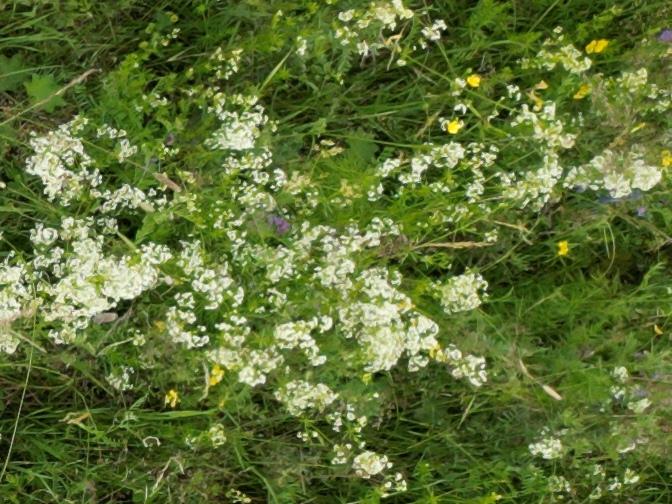
Flowers visible: yarrow flowers, yarrow flowers, yarrow flowers, yarrow flowers, yarrow flowers, yarrow flowers, yarrow flowers, yarrow flowers, yarrow flowers, yarrow flowers, yarrow flowers, yarrow flowers, yarrow flowers, yarrow flowers, yarrow flowers